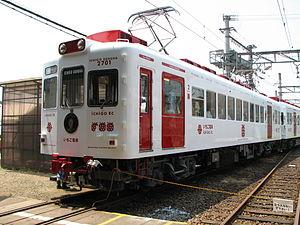
La ligne Kishigawa est une ligne ferroviaire de la préfecture de Wakayama au Japon. C'est l'unique ligne de la Wakayama Electric Railway. Le tracé de 14,3 km s'étend de la gare de Wakayama dans la ville de Wakayama jusqu'à la gare de Kishi dans le voisinage de Kinokawa. En tenant compte des terminus, la ligne Kishigawa comporte 14 gares. Son écartement des rails est de 1 067 mm. La ligne est à voie unique, et électrifiée en 1500 V CC. Jusqu'au 1ᵉʳ avril 2006, la ligne faisait partie du reseau de la compagnie Nankai.